National Optical Astronomy Observatory

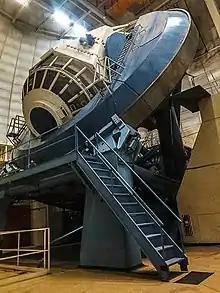
The 4-meter aperture Mayall telescope

At the beginning of the new millennium, the National Academy of Sciences published its report on Astronomy and Astrophysics in the coming decade. Among other high priorities, the committee responsible for the report concluded: